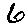
Label: 6